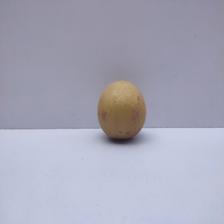
Size: Medium